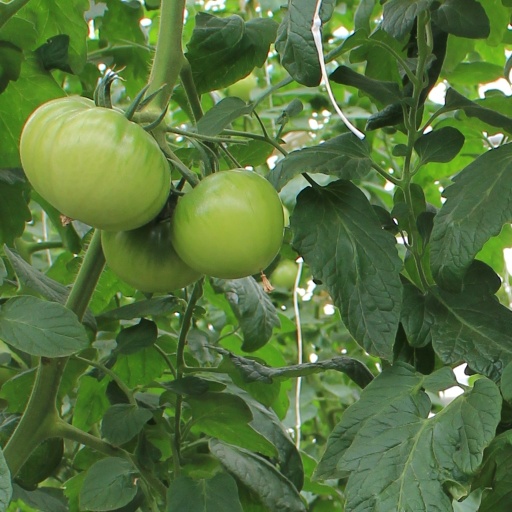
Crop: tomato